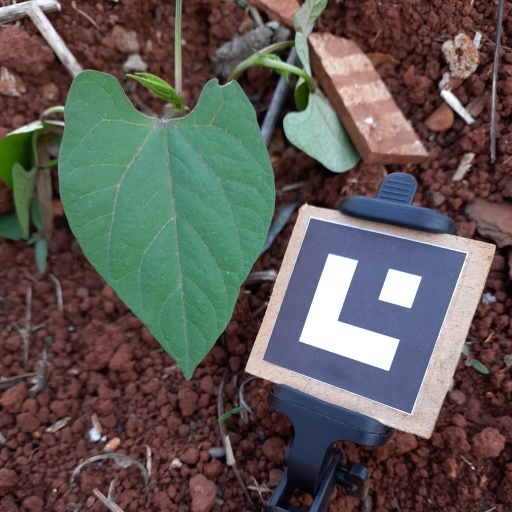
Observations: flat surface, eating holes in the edge, under shade